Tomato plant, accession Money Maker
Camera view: horizontal (90 deg, fisheye); turntable rotation: 210 degrees
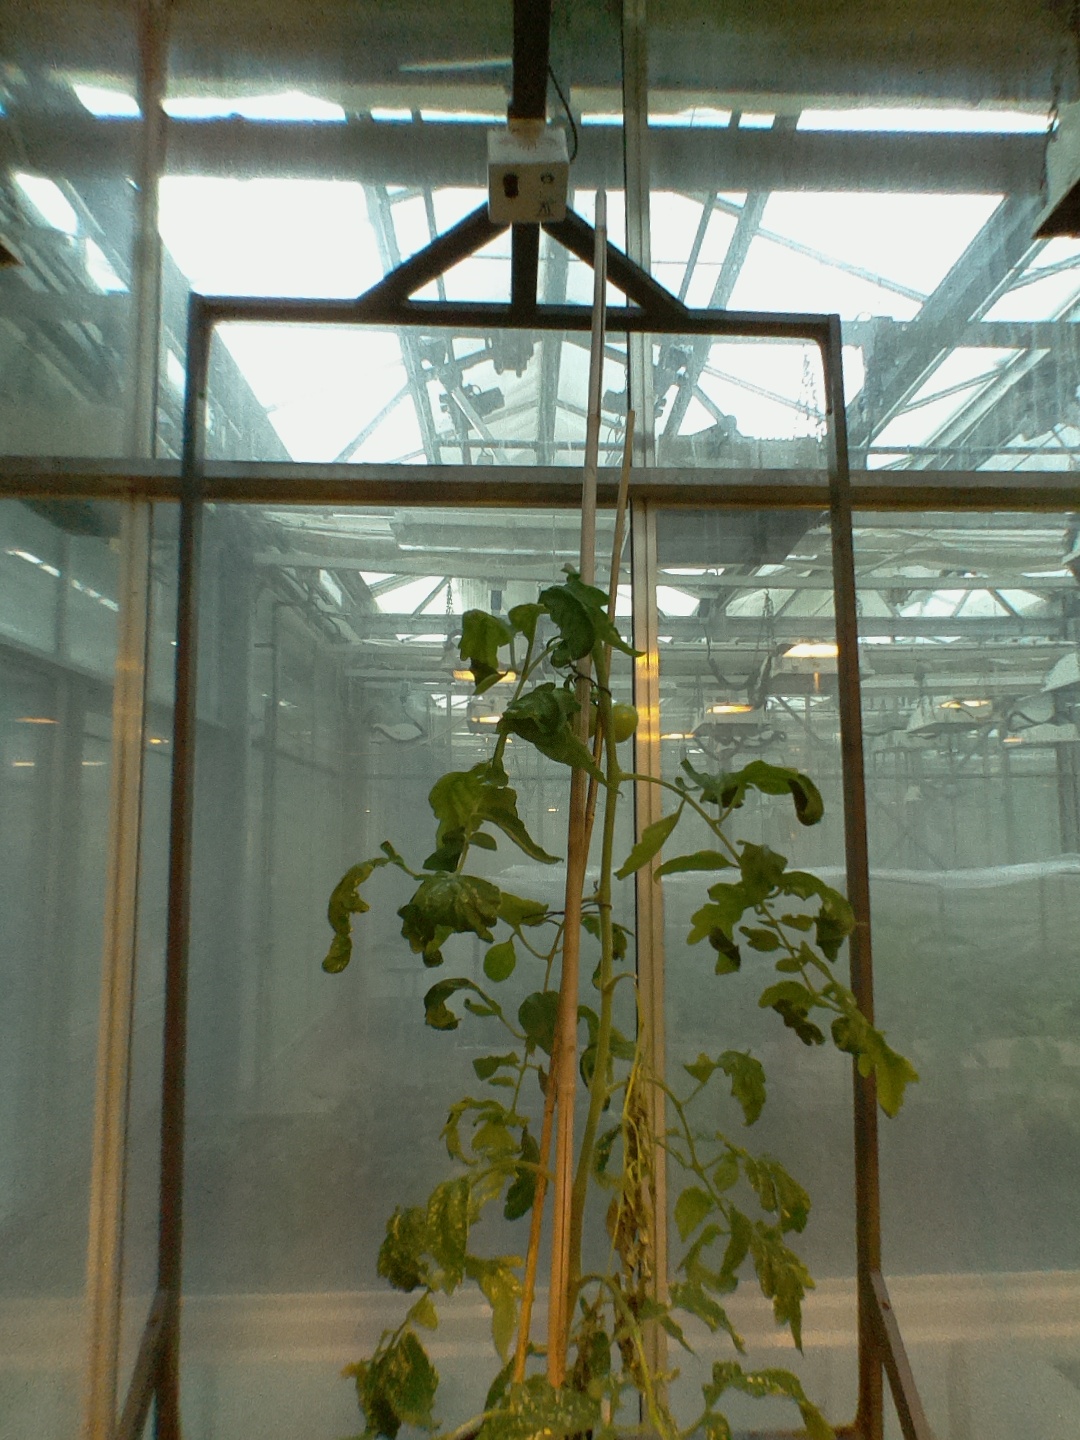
BBCH growth stage 74: 40%-50% of final fruit size